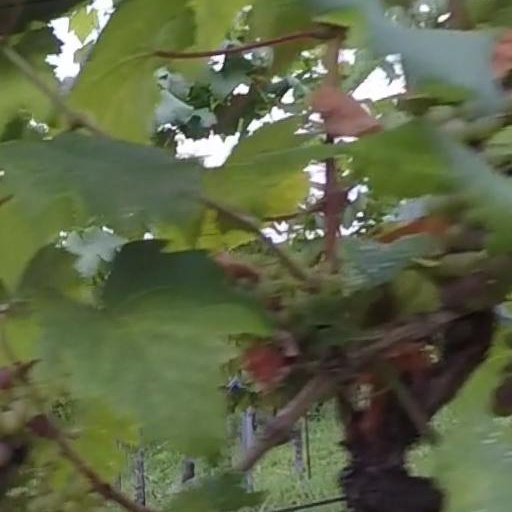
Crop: grape